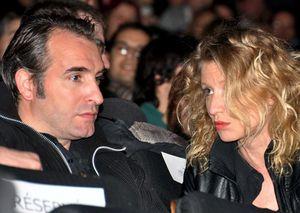
Jean Dujardin et Alexandra Lamy à l'avant-première du film Le Mac
Jean Dujardin est un acteur, humoriste, scénariste, réalisateur et producteur de cinéma français, né le 19 juin 1972 à Rueil-Malmaison.